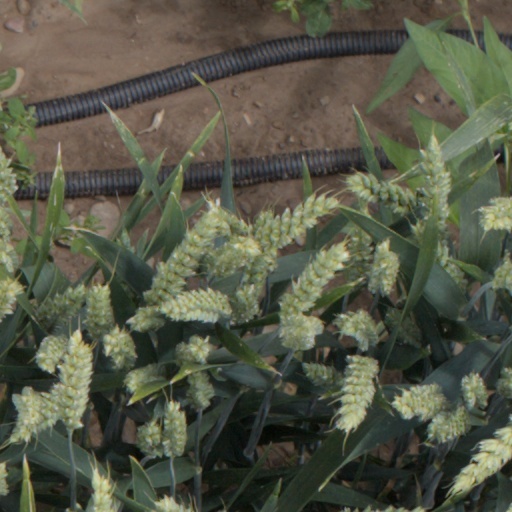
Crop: wheat